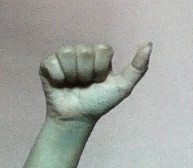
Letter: dhad